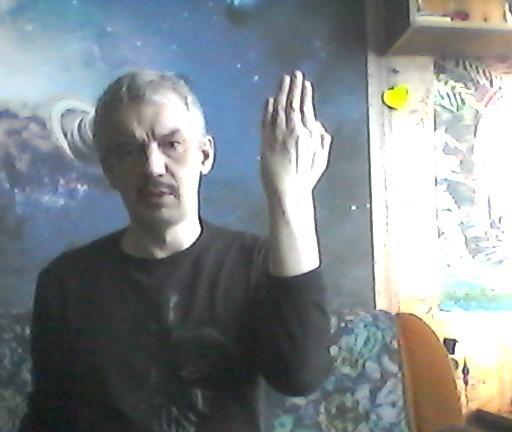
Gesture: stop_inverted